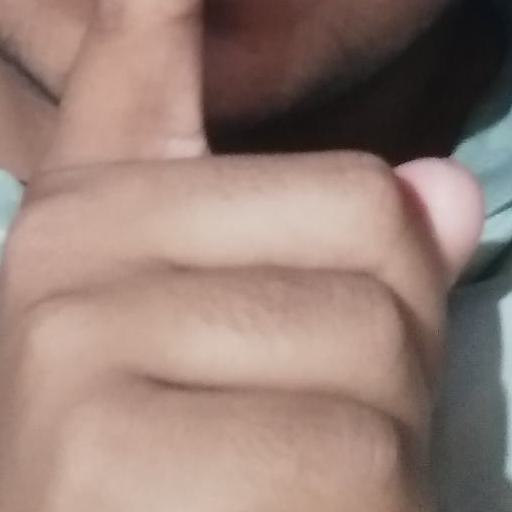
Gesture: mute